Paul Dax

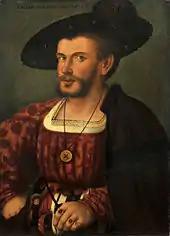
Paul Dax: Self-portrait, around 1530

Paul Dax (1503–1561) was an artist from the Holy Roman Empire. Paul Dax is known for his self-portrait dating to 1530, considered to be the earliest autonomous self-portrait from Austria.